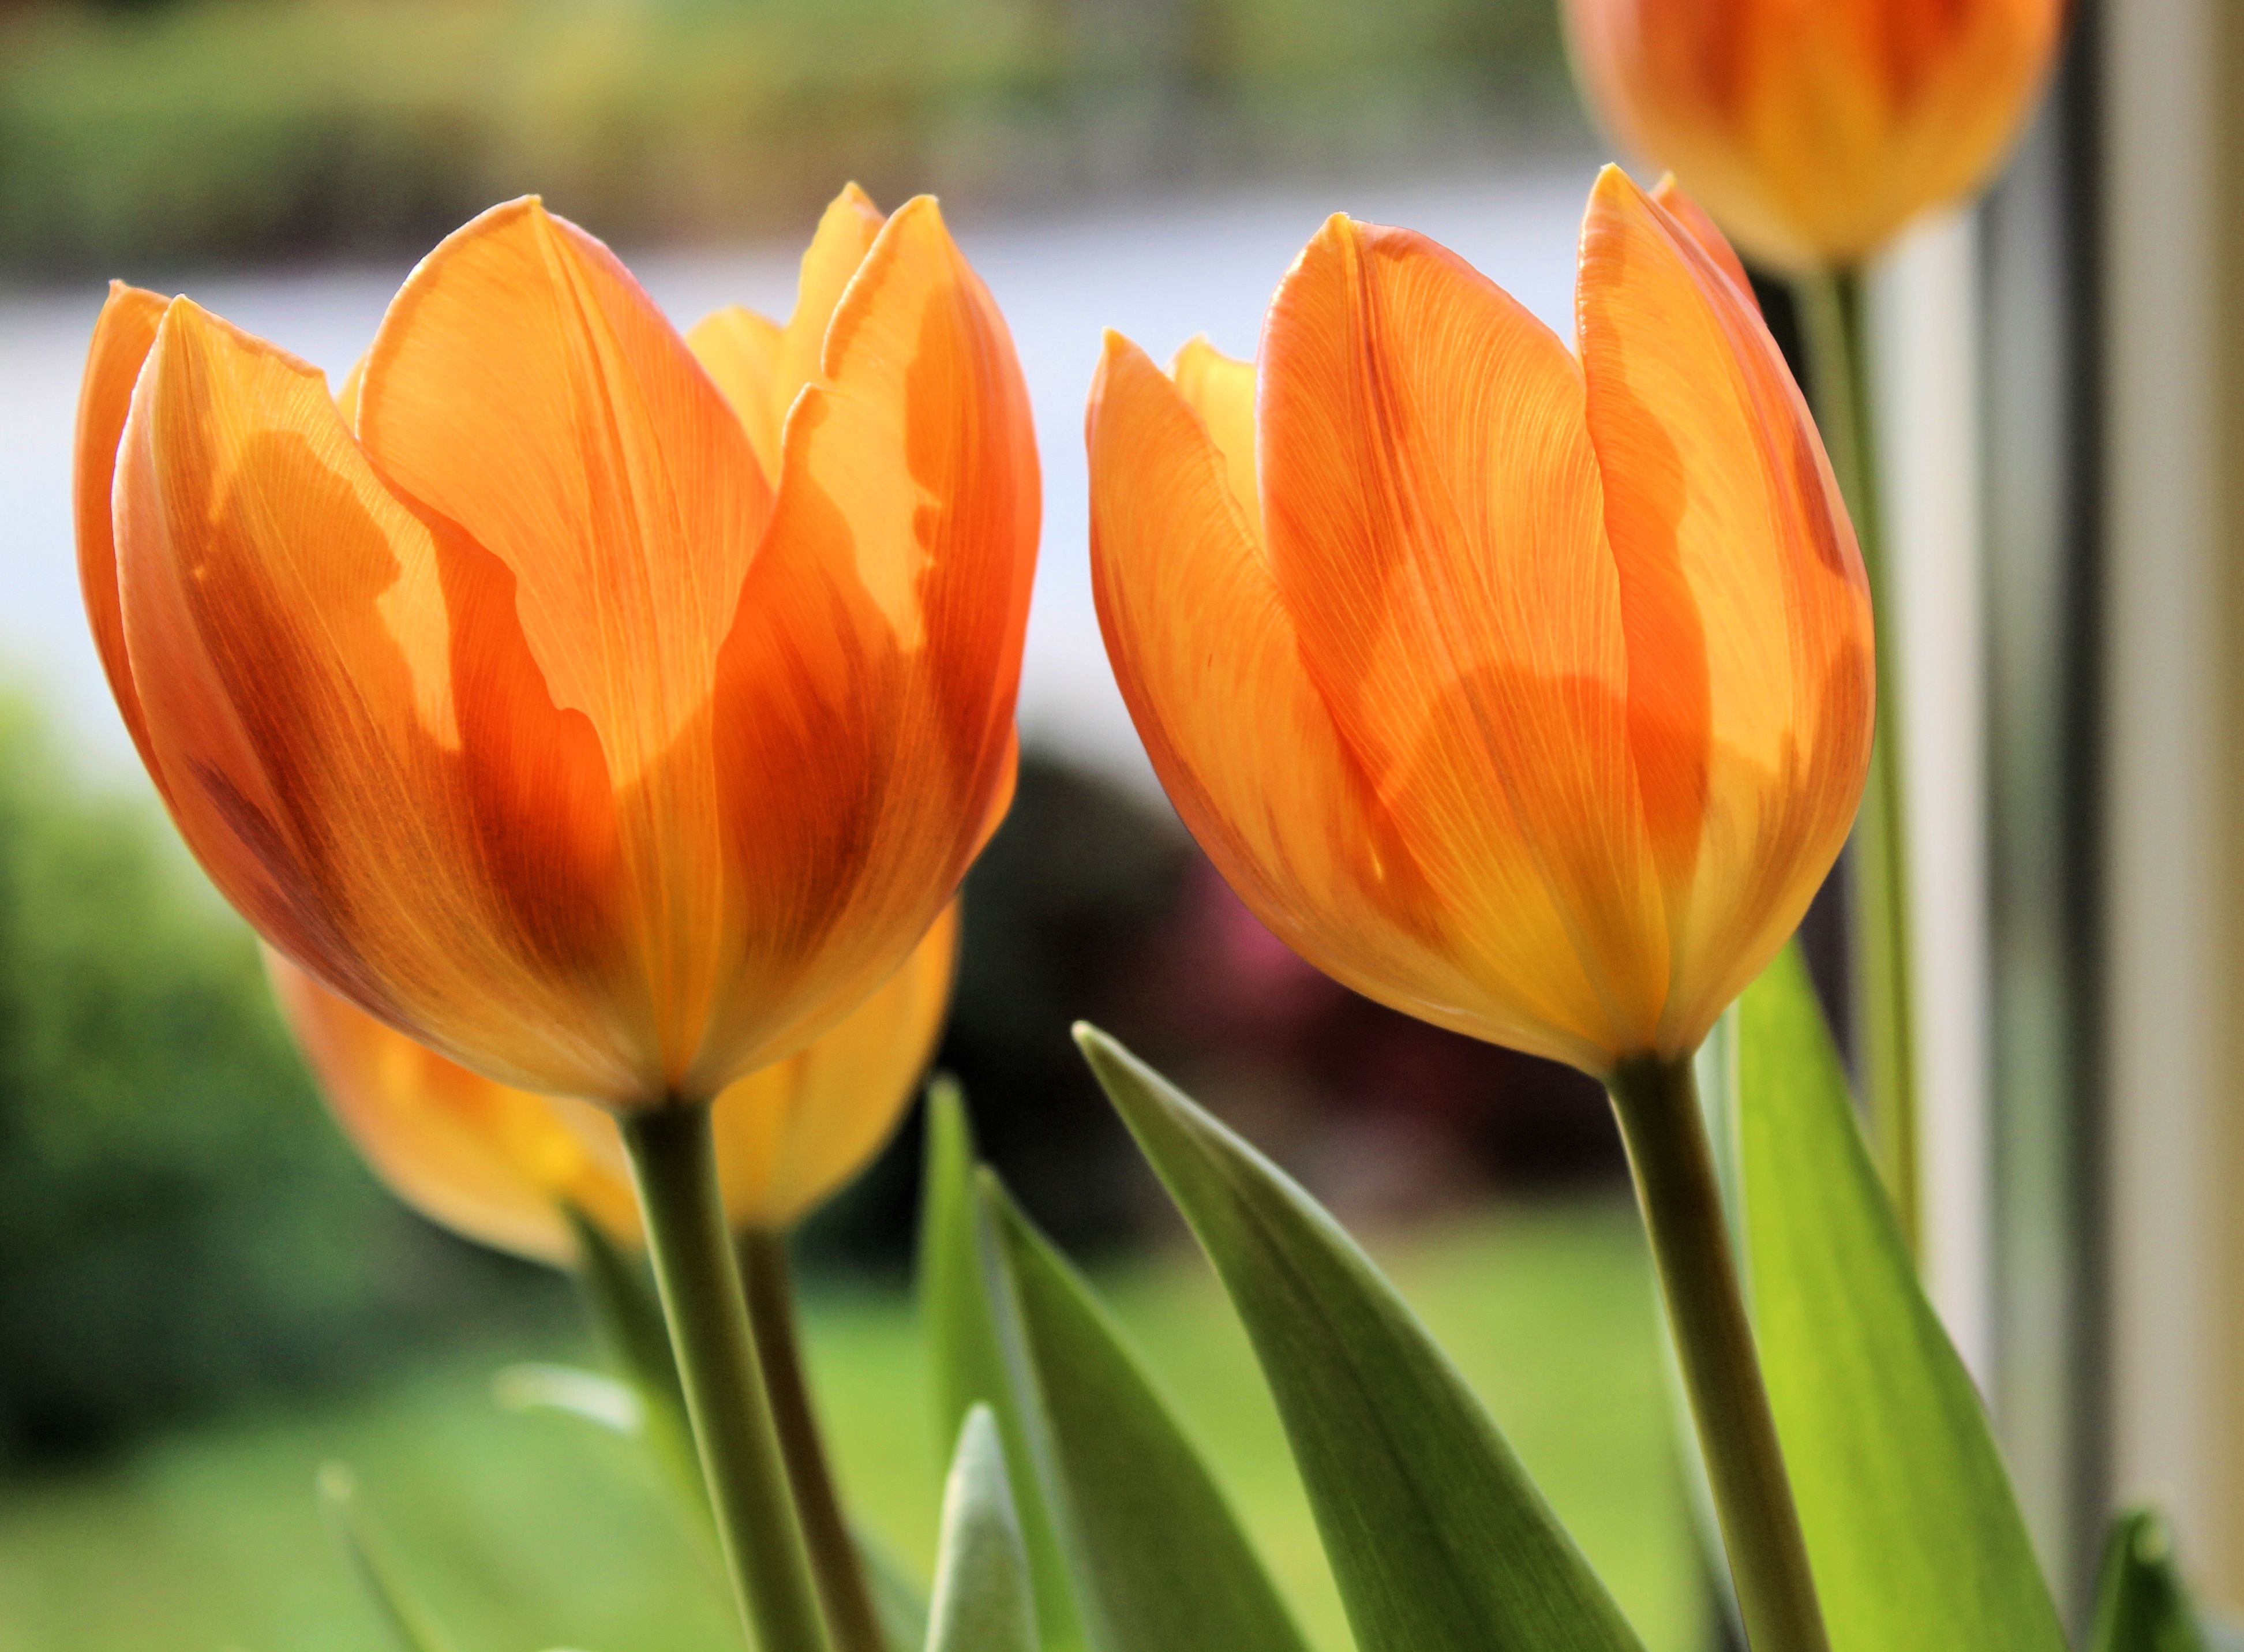
plant, flower, petal, tulip, orange, spring, yellow, macro photography, flowering plant, lily family, plant stem, land plant